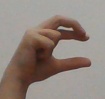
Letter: thal